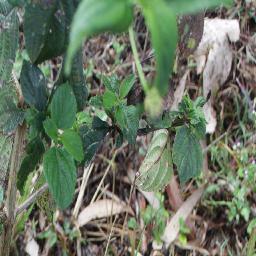
Label: lantana